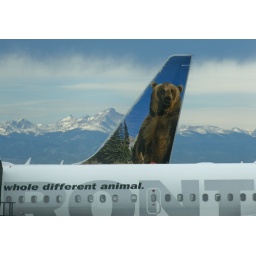
frontier airplane in front of the rocky mountains